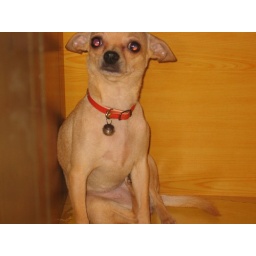
Small dog in a cabinet beneath the cutting table of a fabric store